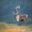
Label: deer